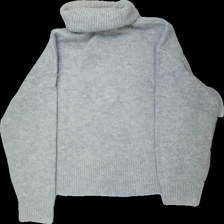
View: back
Type: Sweater
Category: Ladies
Brand: H&M
Colors: Grey
Material: 74% akryl 26% nylon
Cut: Turtle neck
Size: L
Season: All
Stains: Major
Damage: gult i kragen
Damage location: top center
Damage 2: smuts fläckar
Damage 2 location: bottom center
Price range: <50
Recommended usage: Export
Description: sweater med hög hals